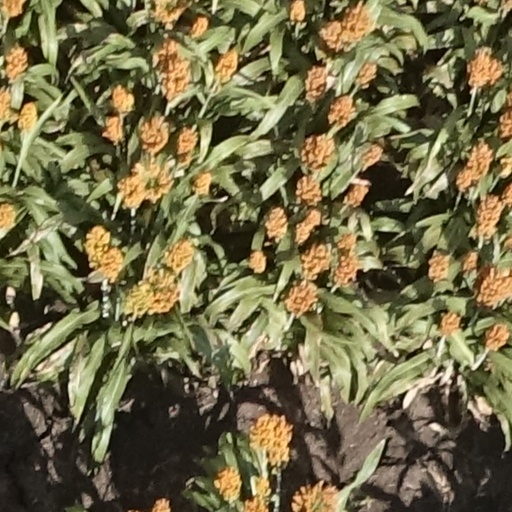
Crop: sorghum